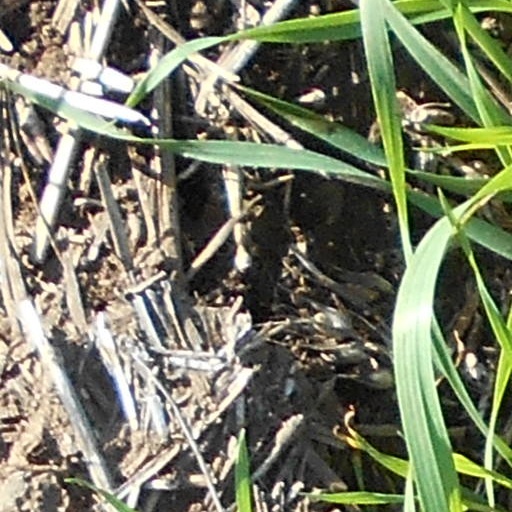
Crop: wheat